Patriarchate of Lisbon

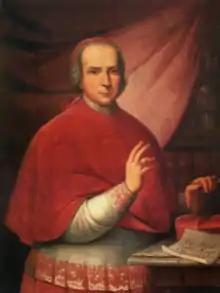
Patriarch Tomás I of Lisbon

These privileges were granted by Popes Clement XI, Innocent XIII, Benedict XIII and Clement XII. However, some have fallen into disuse over the centuries.